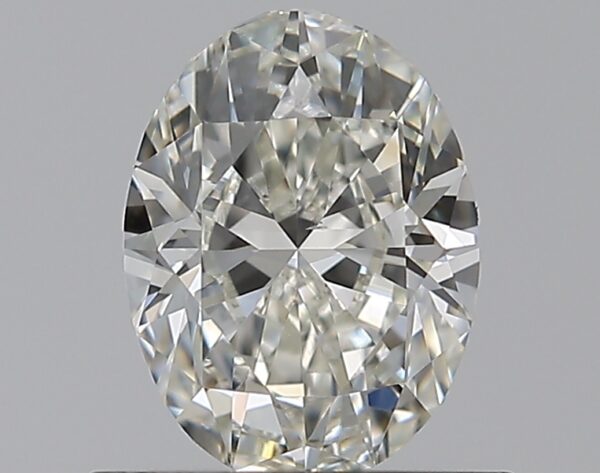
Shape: oval
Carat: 0.7
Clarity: VS2
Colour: J
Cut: EX
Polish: EX
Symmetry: VG
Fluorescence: N
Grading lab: GIA
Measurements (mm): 6.62 x 4.93 x 3.14